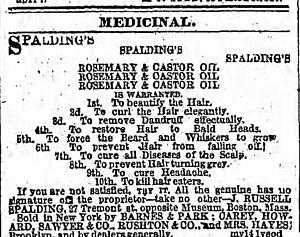
L'huile de ricin est une huile végétale non-alimentaire, appelée de façon impropre « huile de castor ». Elle est obtenue à partir des graines de ricin. Elle est incolore à jaune très clair.